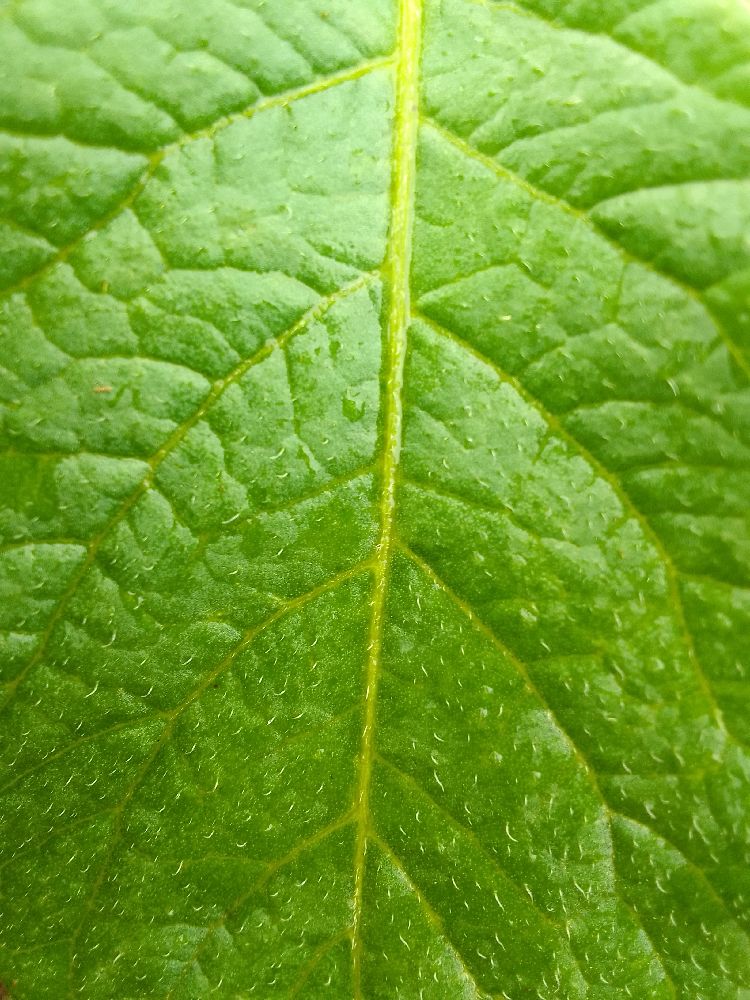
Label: Healthy